Schweinfurt–Regensburg mission

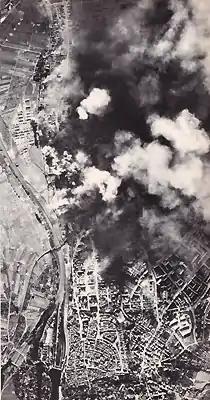
Smoke and dust rises over the ball bearing works in Schweinfurt, Germany

Because of diversions of groups to the invasion of North Africa, the bomber force in England had been limited in size to four groups of B-17s and two of B-24s until May 1943. At that time, and in conjunction with the Pointblank Directive to destroy the Luftwaffe in preparation for Operation Overlord, the B-17 force had expanded fourfold and was organized into the 1st and 3rd Bombardment Wings, which due to their large size were soon re-designated Bomb Divisions. The 1st Bombardment Wing, which included all of the original B-17 groups, was based in the English Midlands while the 3rd Bombardment Wing stations were located in East Anglia.